History of the Steaua București football team

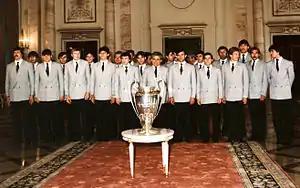
Steaua București squad with the UEFA European Champions Clubs' Cup in 1986.

In the late 1960s, Ștefan Covaci was hired as manager of the club. During his first season in charge, he won the Romanian League in 1967–68 and three national cups in 1969, 1970 and 1971, before leaving to coach Johan Cruyff's Ajax in 1971.